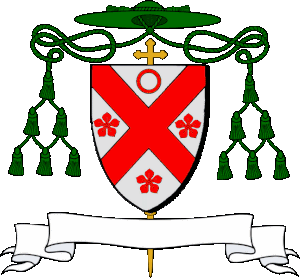
D'argent au sautoir de gueules, accompagné en chef d'un annelet, en flancs et en pointe de trois quintefeuilles, le tout de gueules